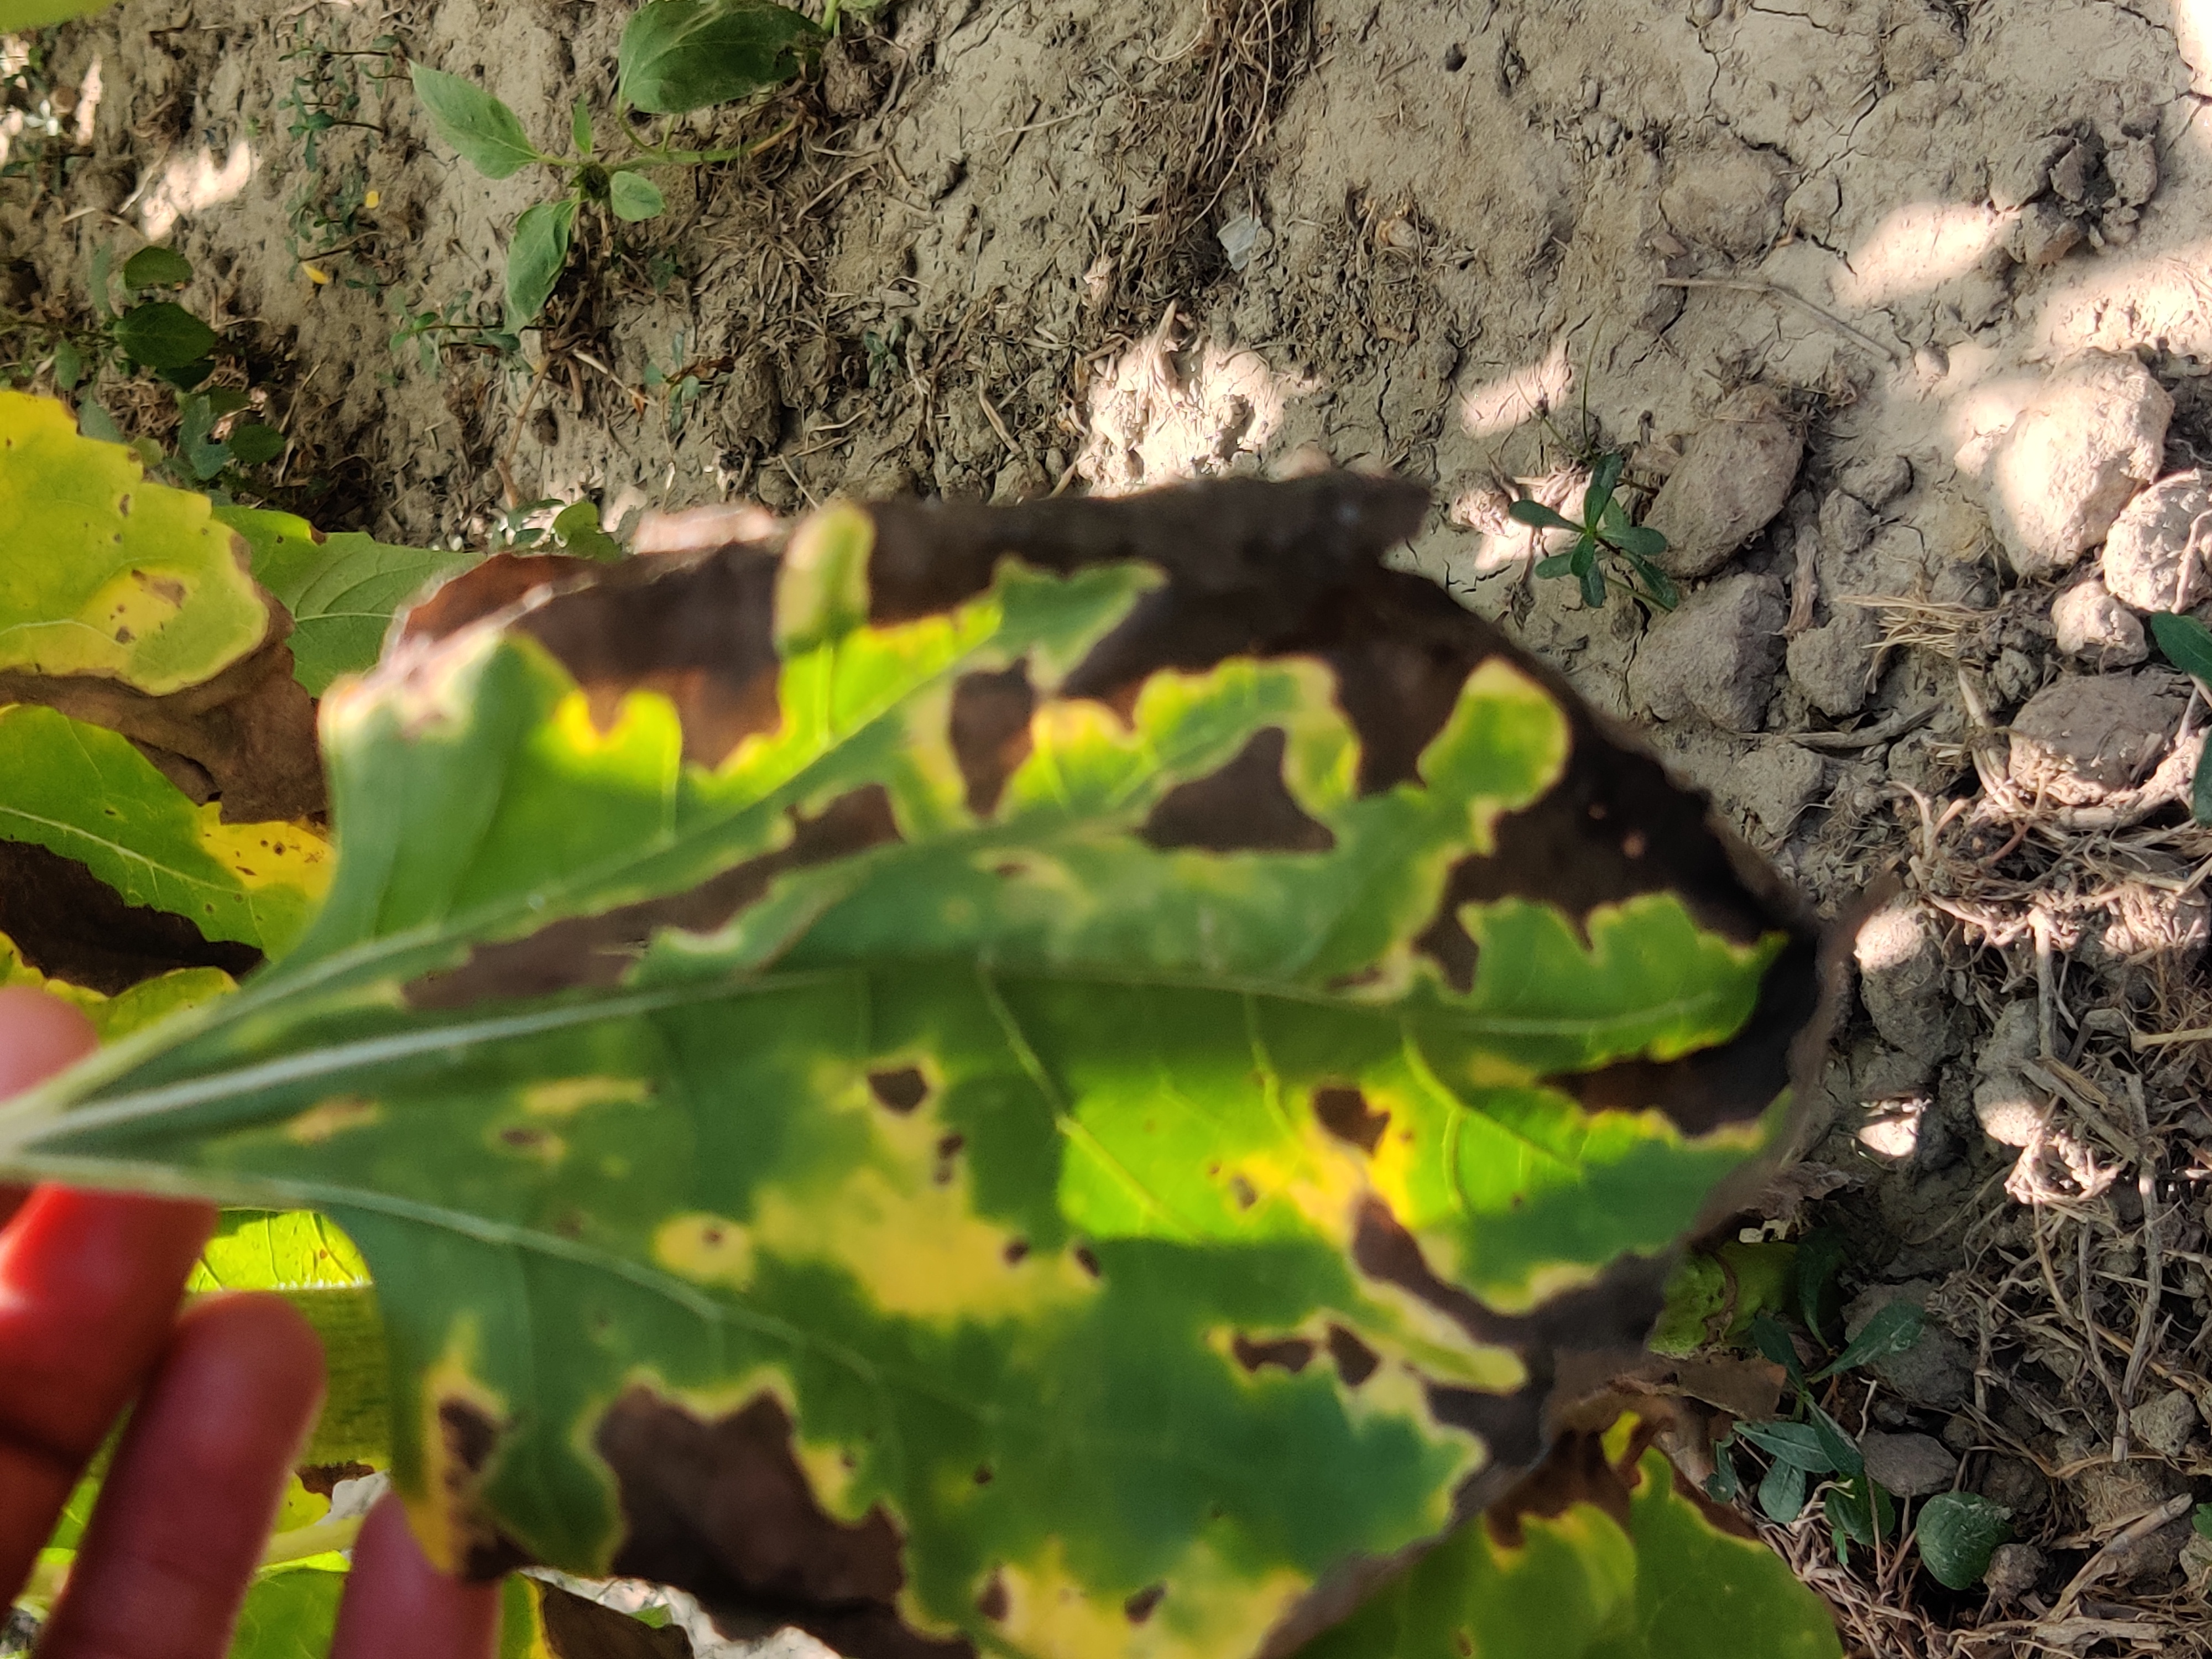
Label: Leaf_scars